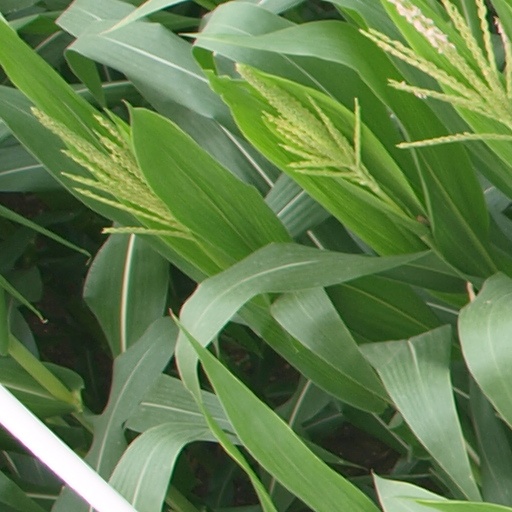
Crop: maize; corn